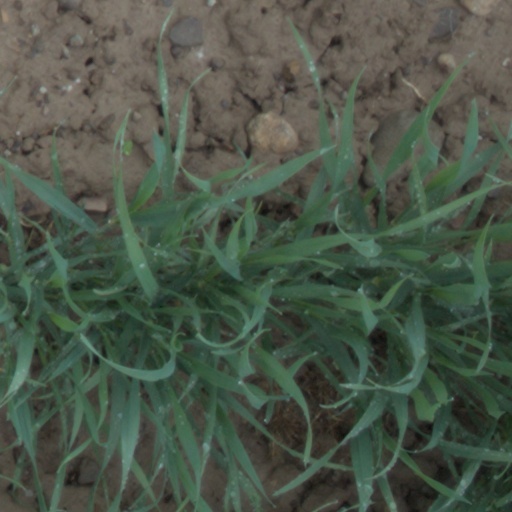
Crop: wheat